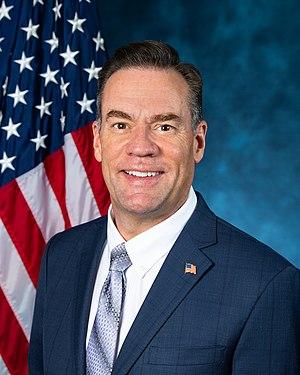
Depuis le recensement de 2000, l'État de l'Idaho dispose de deux représentants à la Chambre des représentants des États-Unis.
Russell Mark Fulcher, dit Russ Fulcher, né le 9 mars 1962 à Boise, est un homme politique américain, membre du Parti républicain et élu du premier district congressionnel de l'Idaho à la Chambre des représentants des États-Unis depuis 2019.